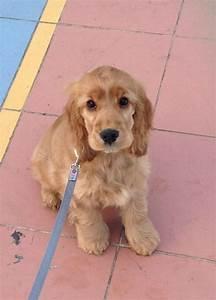
dog